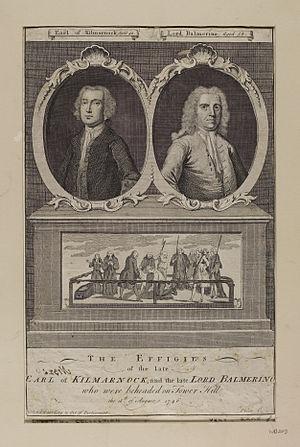
William Boyd, 4ᵉ comte de Kilmarnock, est un pair écossais qui a rejoint la rebellion jacobite de 1745, a été capturé à Culloden et exécuté par la suite pour trahison à Tower Hill.